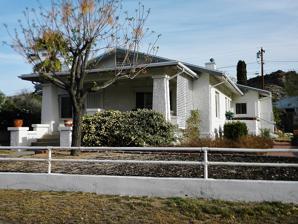
Building: Dr. Toler R. White House
Country: United States of America
Year built: 1916
United States historic place in Kingman, Arizona United States historic place Dr. Toler R. White House U.S. National Register of Historic Places Show map of Arizona Show map of the United States Location 509 Spring St., Kingman, Arizona Coordinates 35°11′29″N 114°2′59″W / 35.19139°N 114.04972°W / 35.19139; -114.04972 Area less than one acre Built 1916 Architectural style Bungalow/Craftsman MPS Kingman MRA NRHP reference No. 86001176 Added to NRHP May 14, 1986 The Dr. Toler R. White House is at 509 Spring Street, Kingman, Arizona . The house was built in 1916. The house is a bungalow / Craftsman style. Dr. White came to town in 1910 or so, after working in the mining and reservations doctor. He lived here until his death in 1945. The home is on the National Register of Historical Places , and its reference number is 86001176. It was evaluated for National Register listing as part of a 1985 study of 63 historic resources in Kingman that led to this and many others being listed. References